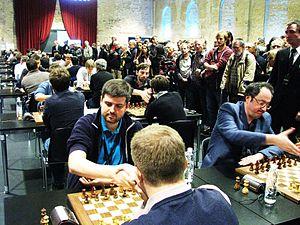
Le Championnat du monde d'échecs de parties rapides est une compétition d'échecs qui désigne le champion du monde de parties rapides. Il est organisé par la fédération internationale des échecs d'abord en 2003, puis chaque année depuis 2012.